Josef Somr

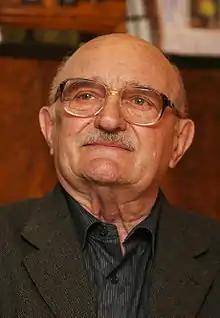
Somr in 2008

Josef Somr (14 April 1934 – 16 October 2022) was a Czech actor. He was noted for starring in the Oscar-winning 1966 film "Closely Watched Trains", as well as in "The Joke".